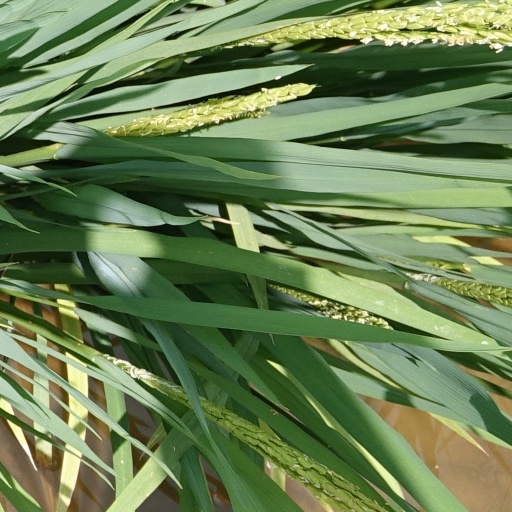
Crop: rice